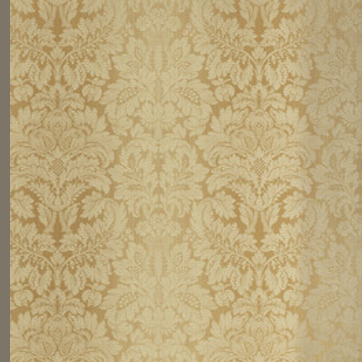
Material: wallpaper